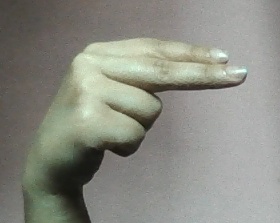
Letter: ain